Nagoya Castle (Hizen Province)

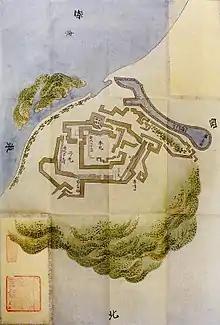
Old map of Nagoya Castle in Hizen Province. South is on top.

Nagoya Castle was located within Hizen Province on a peninsula near to Iki Island, and served as the base from which Toyotomi Hideyoshi launched his invasions of Korea from 1592 to 1598. None of the original historic structures of Nagoya Castle remain, but the castle's ruined foundations survive in the formerly separate town of Chinzei, now part of the city of Karatsu.